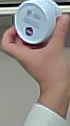
Product: nivea_baby